Ferrari 365 GTC/4

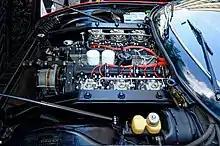
365 GTC/4 engine bay

The 5-speed all-synchronised manual transmission was bolted to the engine, another difference from the Daytona which used a transaxle. However the set back placement of the engine and transmission still allowed the car to achieve a near perfect 51:49 weight distribution. The gearbox was rigidly connected to the alloy housing of the rear differential through a torque tube.